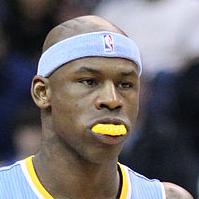
Age: 30